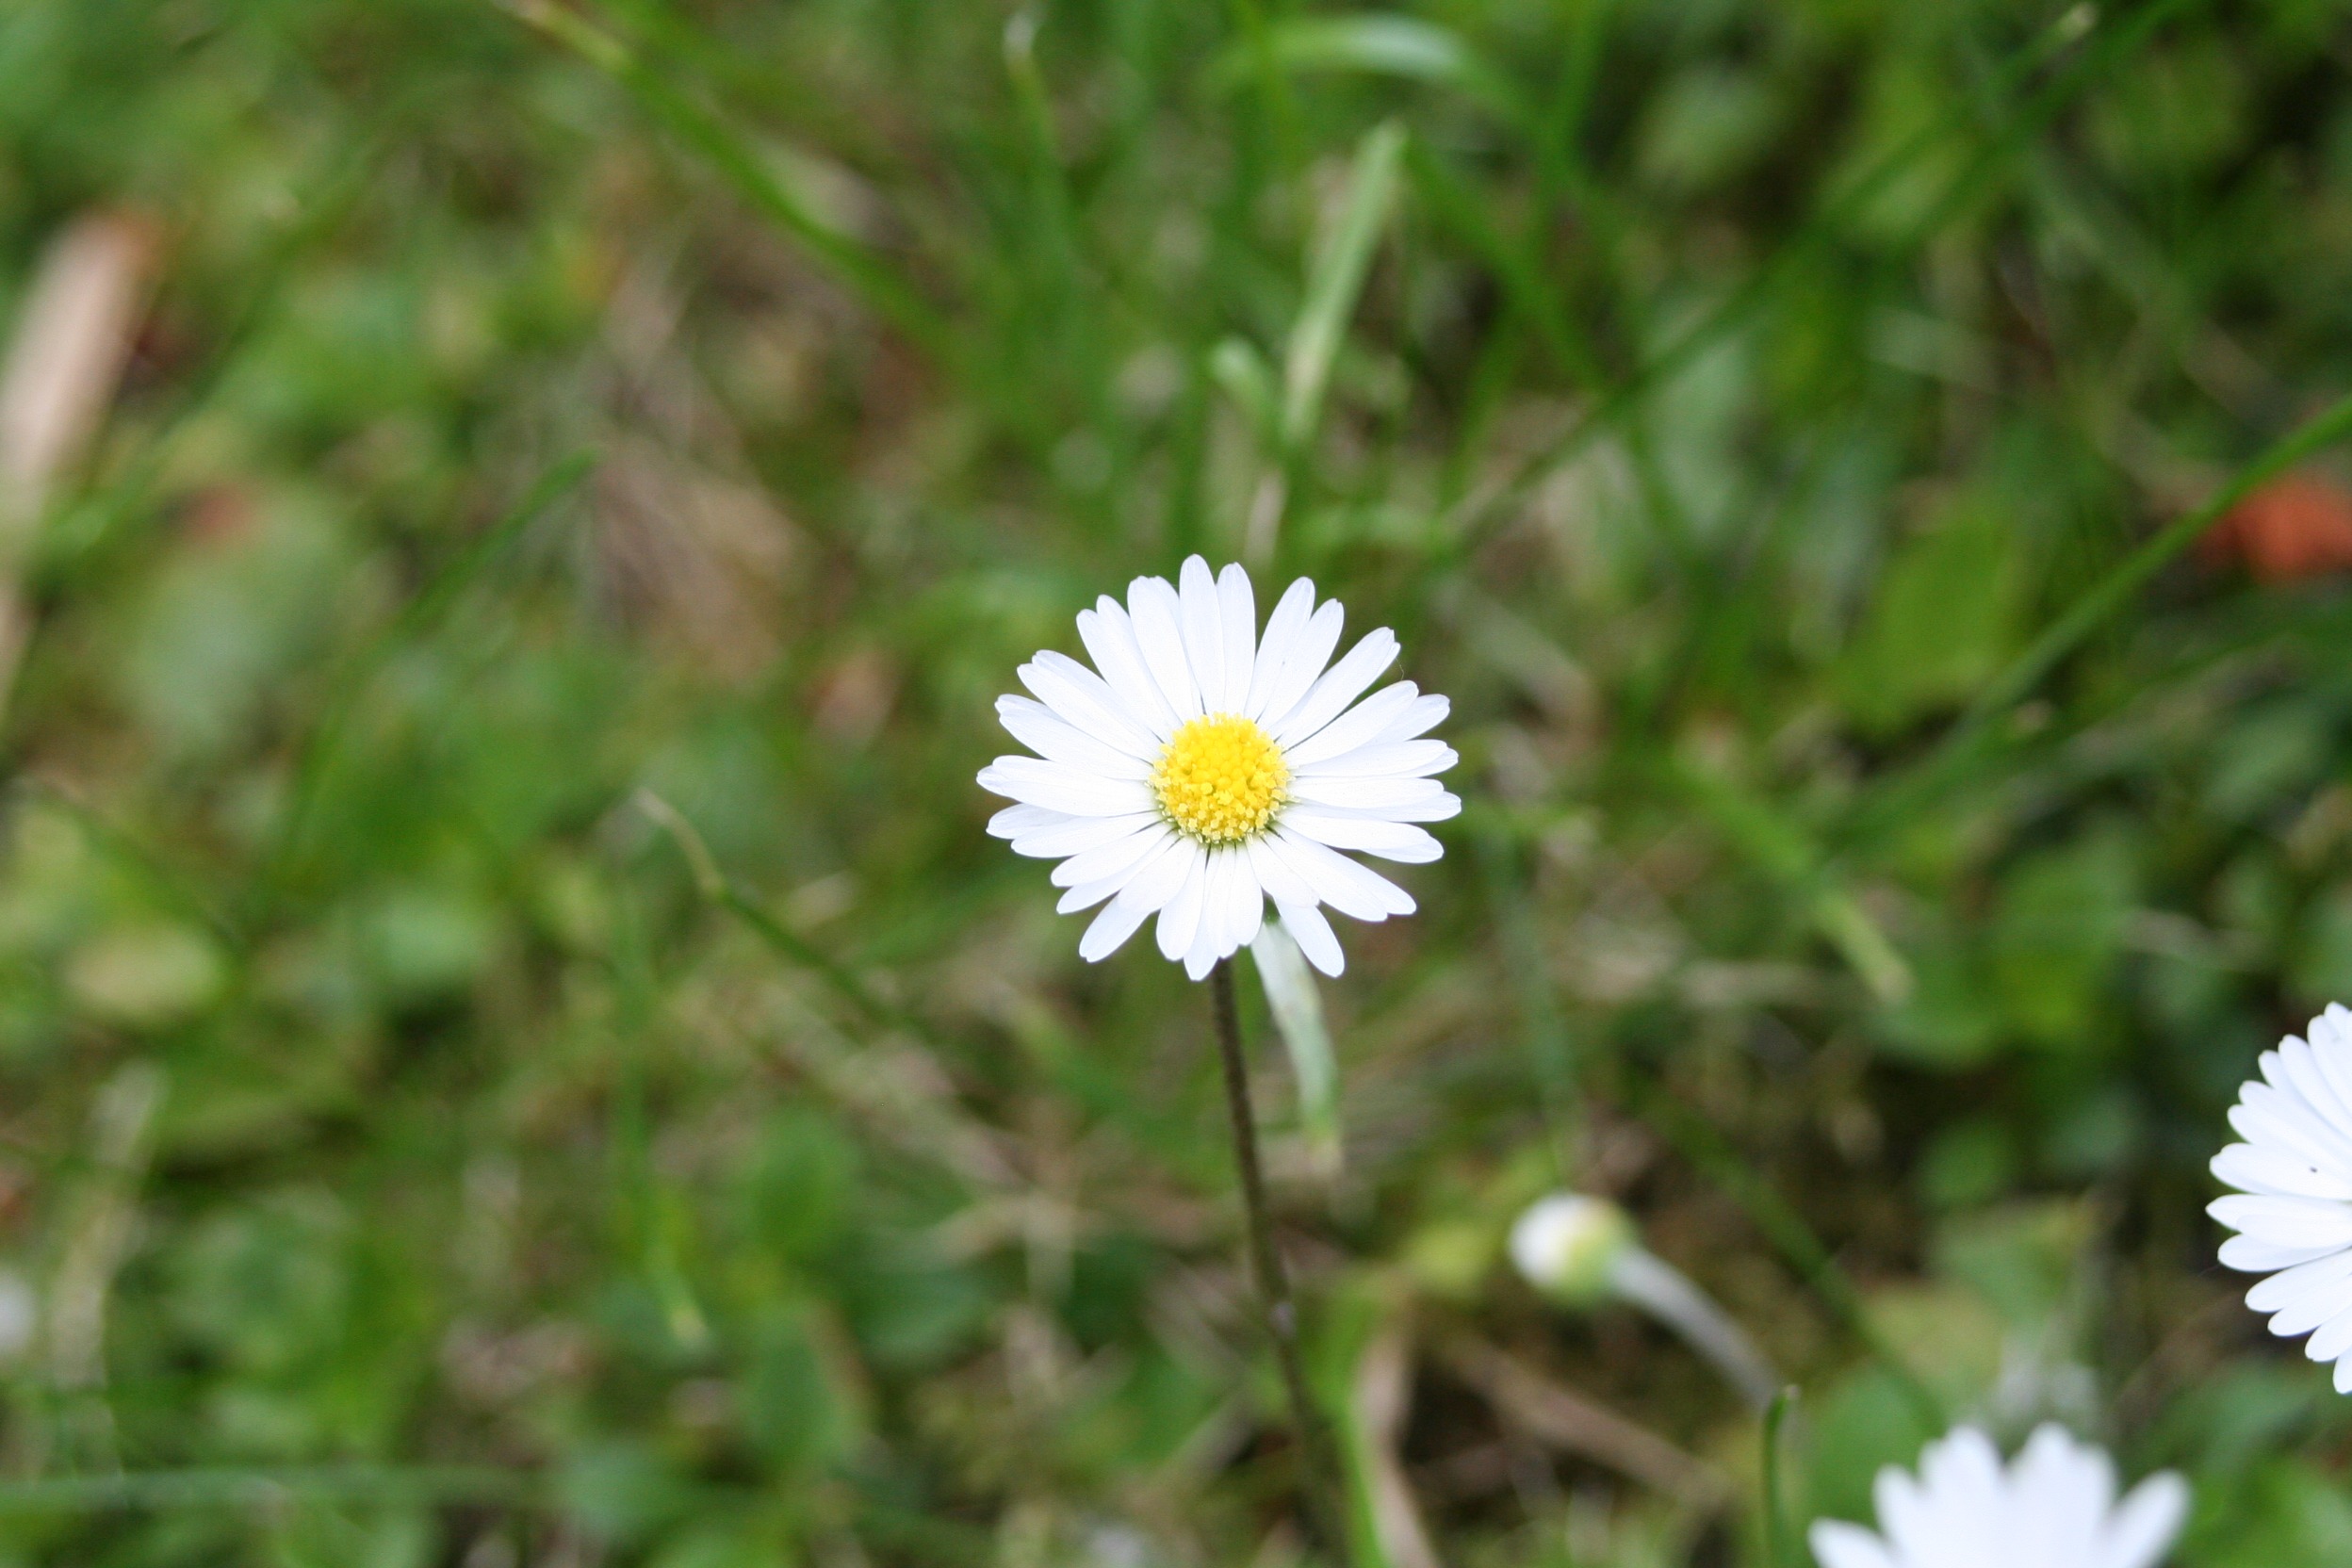
nature, grass, plant, field, meadow, flower, petal, daisy, botany, flora, white flower, wildflower, rush, macro photography, flowering plant, daisy family, oxeye daisy, land plant, chamaemelum nobile, marguerite daisy